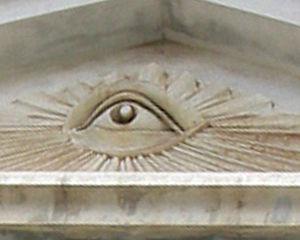
Le temple maçonnique de Santa Cruz de Tenerife est un bâtiment situé dans la ville de Santa Cruz de Tenerife dans les Îles Canaries en Espagne. Il est édifié selon les plans de l'architecte Manuel de Cámara y Cruz entre 1899 et 1902 pour l'utilisation de la loge Añaza. La construction globale dure plus de vingt années et il est considéré comme un des plus bels exemples de bâtiment maçonnique en Espagne. Il fut également le plus grand centre maçonnique d'Espagne jusqu'à sa réquisition par le régime franquiste.